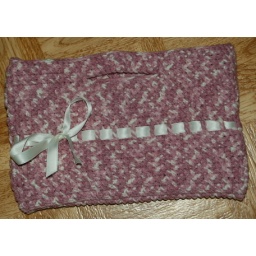
Little cute bag by me